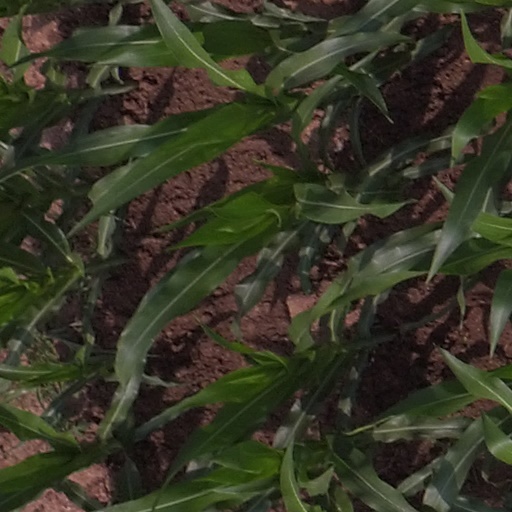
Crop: maize; corn